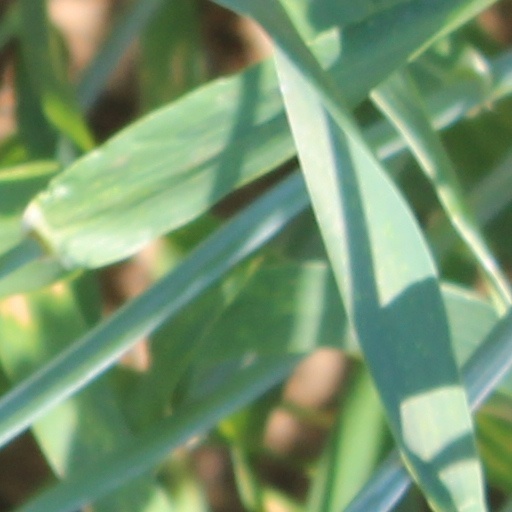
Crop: wheat